Great Finborough

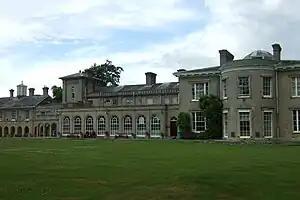
Finborough Hall, purchased in 1794 and rebuilt by Roger Pettiward (d.1833), sold in 1935 by the Pettiward Estate, in 2015 used as Finborough Hall School

Great Finborough has a primary school, Great Finborough CEVC Primary School, founded in 1873. Two new classrooms were added to the original buildings in 2000. The school's catchment area includes Great Finborough and the neighbouring village of Buxhall; places are offered first to children from the two villages and then to others from beyond the catchment area up to the school's intake limit. The primary school is a feeder for Stowmarket High School, to which pupils transfer at the age of 11.